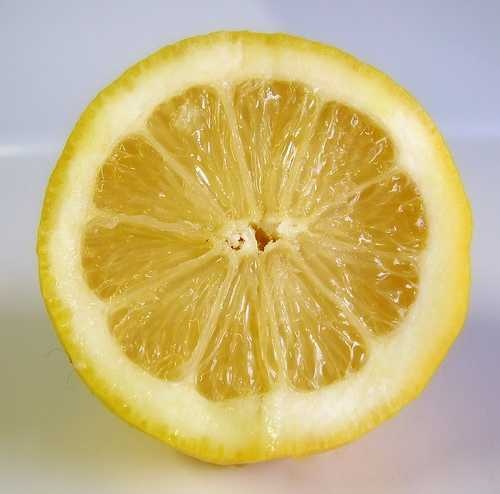
Label: Lemon